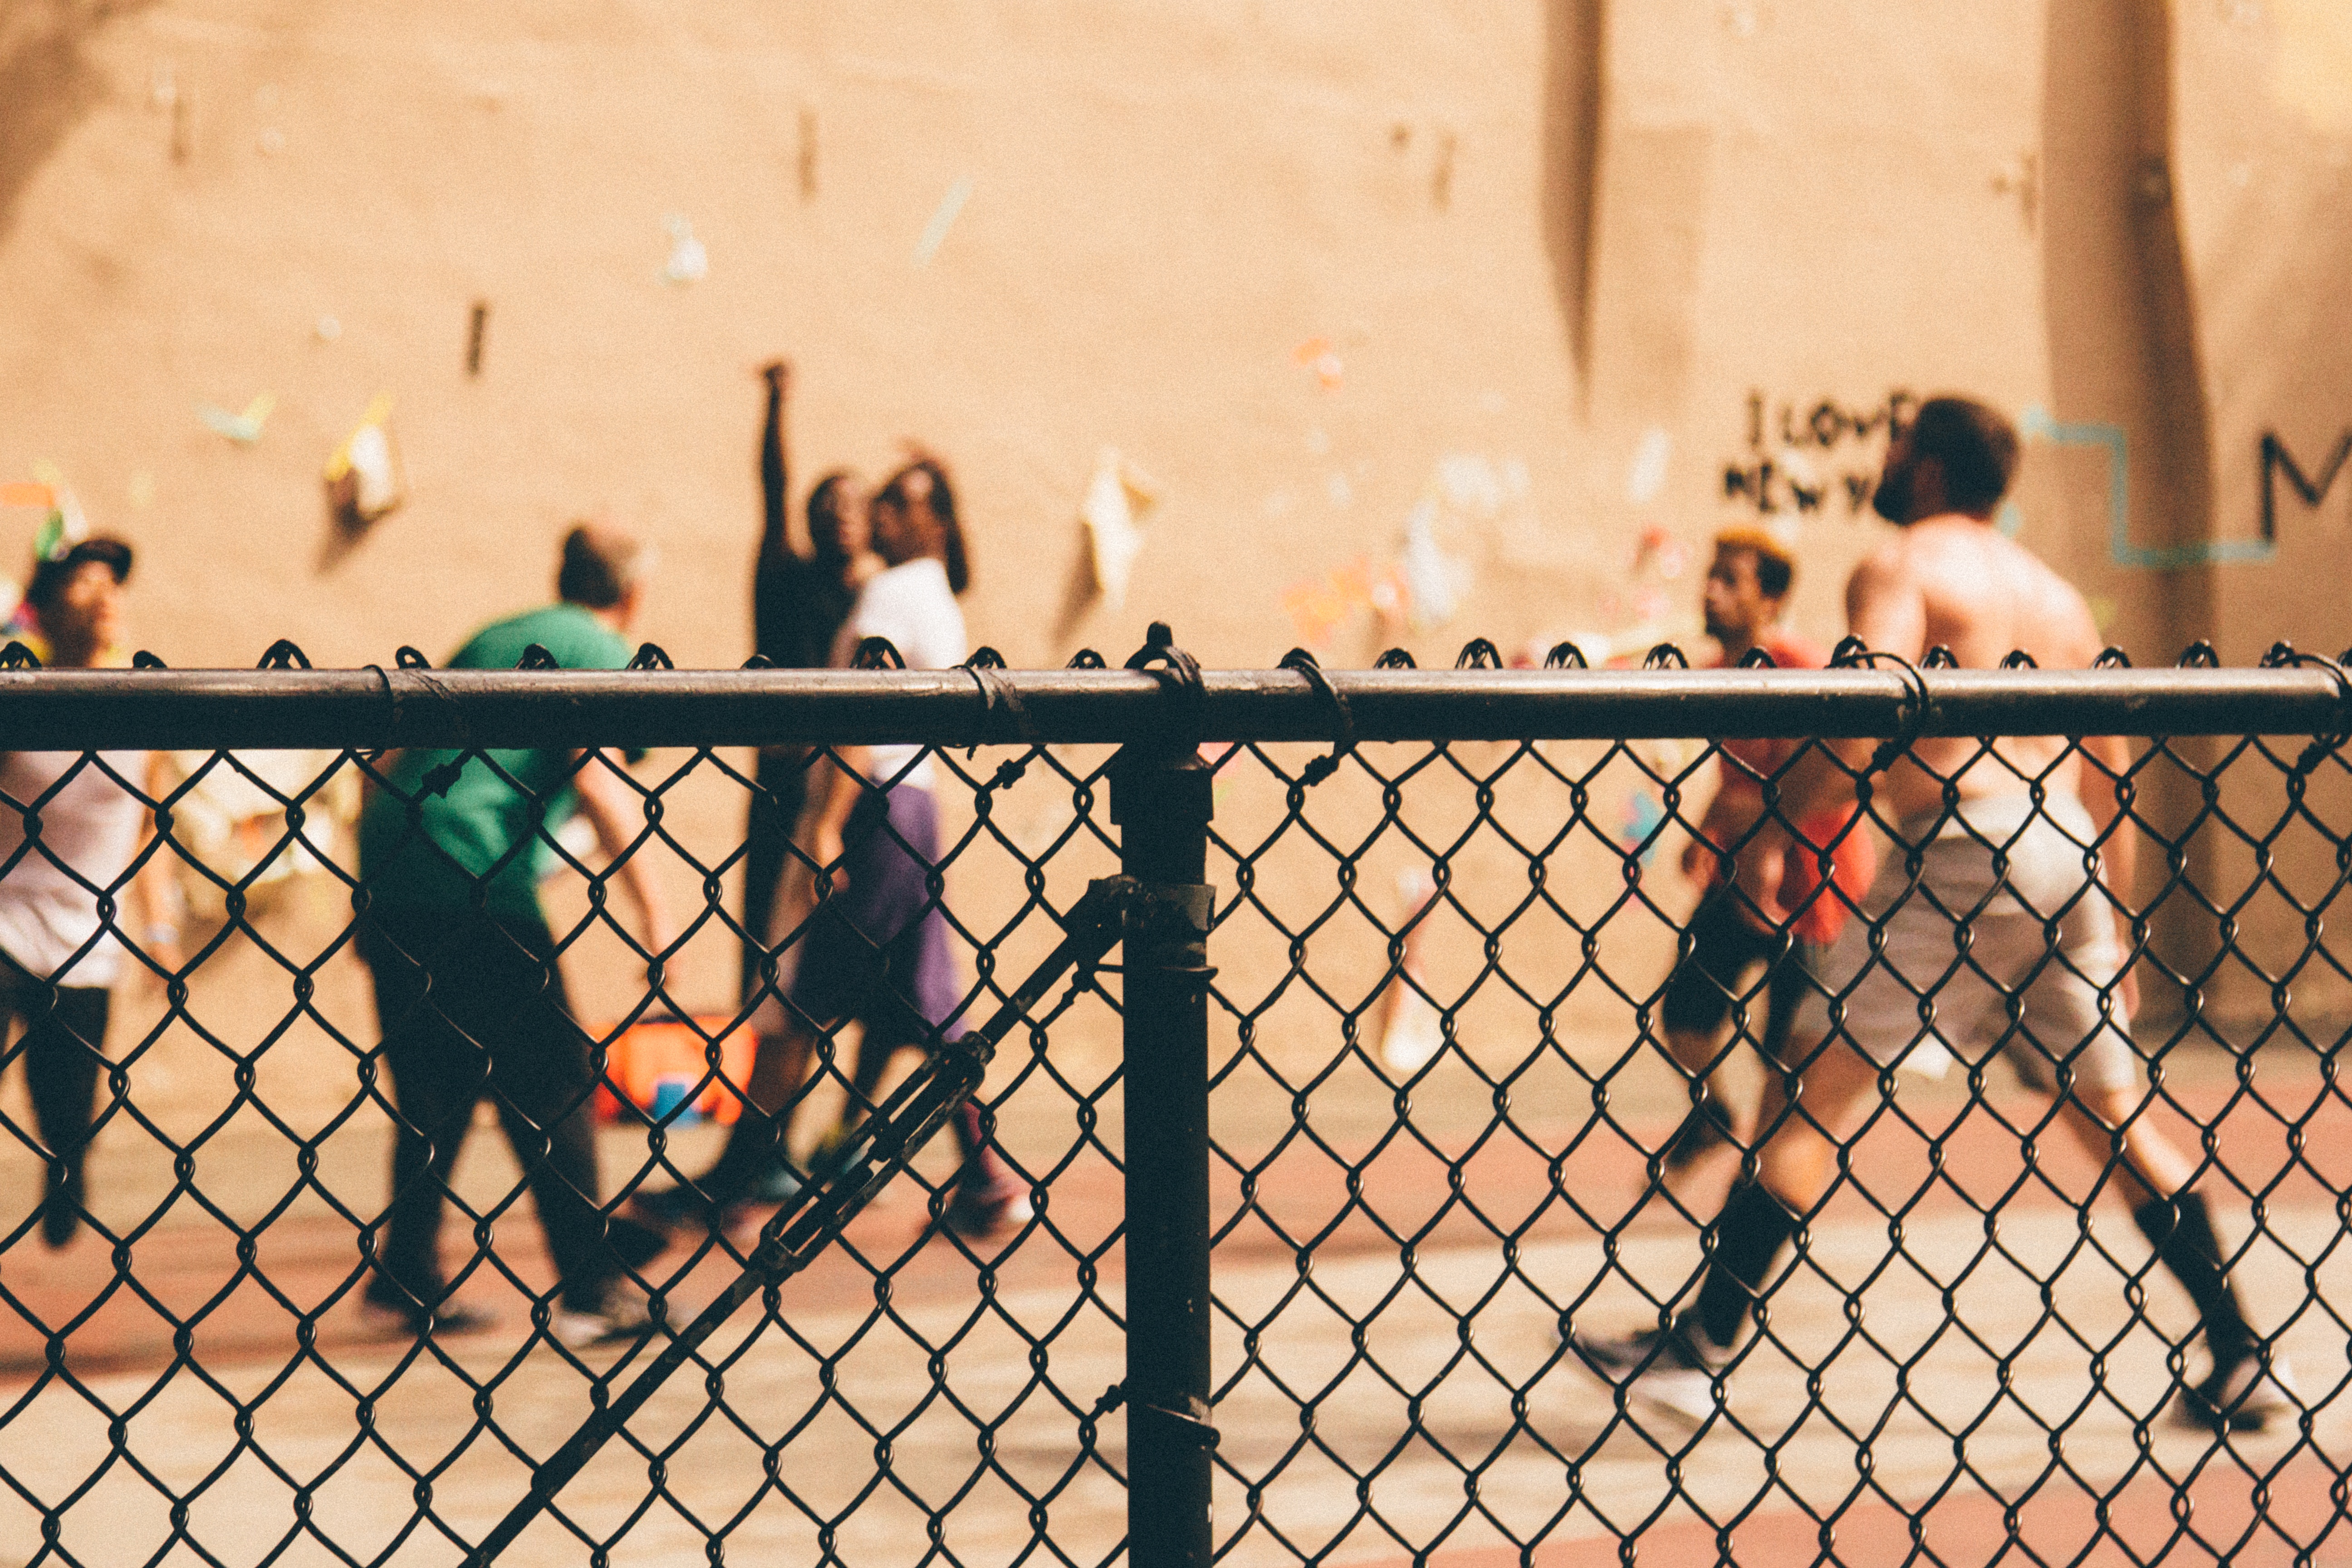
man, fence, wood, sport, wall, basketball, color, playing, art